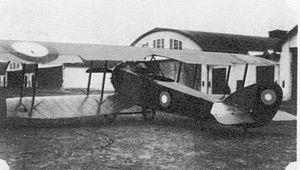
Artur Antonovitch Anatra, homme d’affaires et banquier d’Odessa, proposa dès le 18 octobre 1912 à l’Armée Impériale russe de créer dans l’atelier de réparations de l’Aéro-club d’Odessa une usine de construction aéronautique. Le 10 juin 1913 l’atelier Anatra se vit notifier une commande pour cinq Farman IV, qui furent achevés en novembre 1913. Entre 1913 et 1917 l’usine Anatra devait produire sous licence des avions Farman, Morane-Saulnier, Nieuport et Voisin.